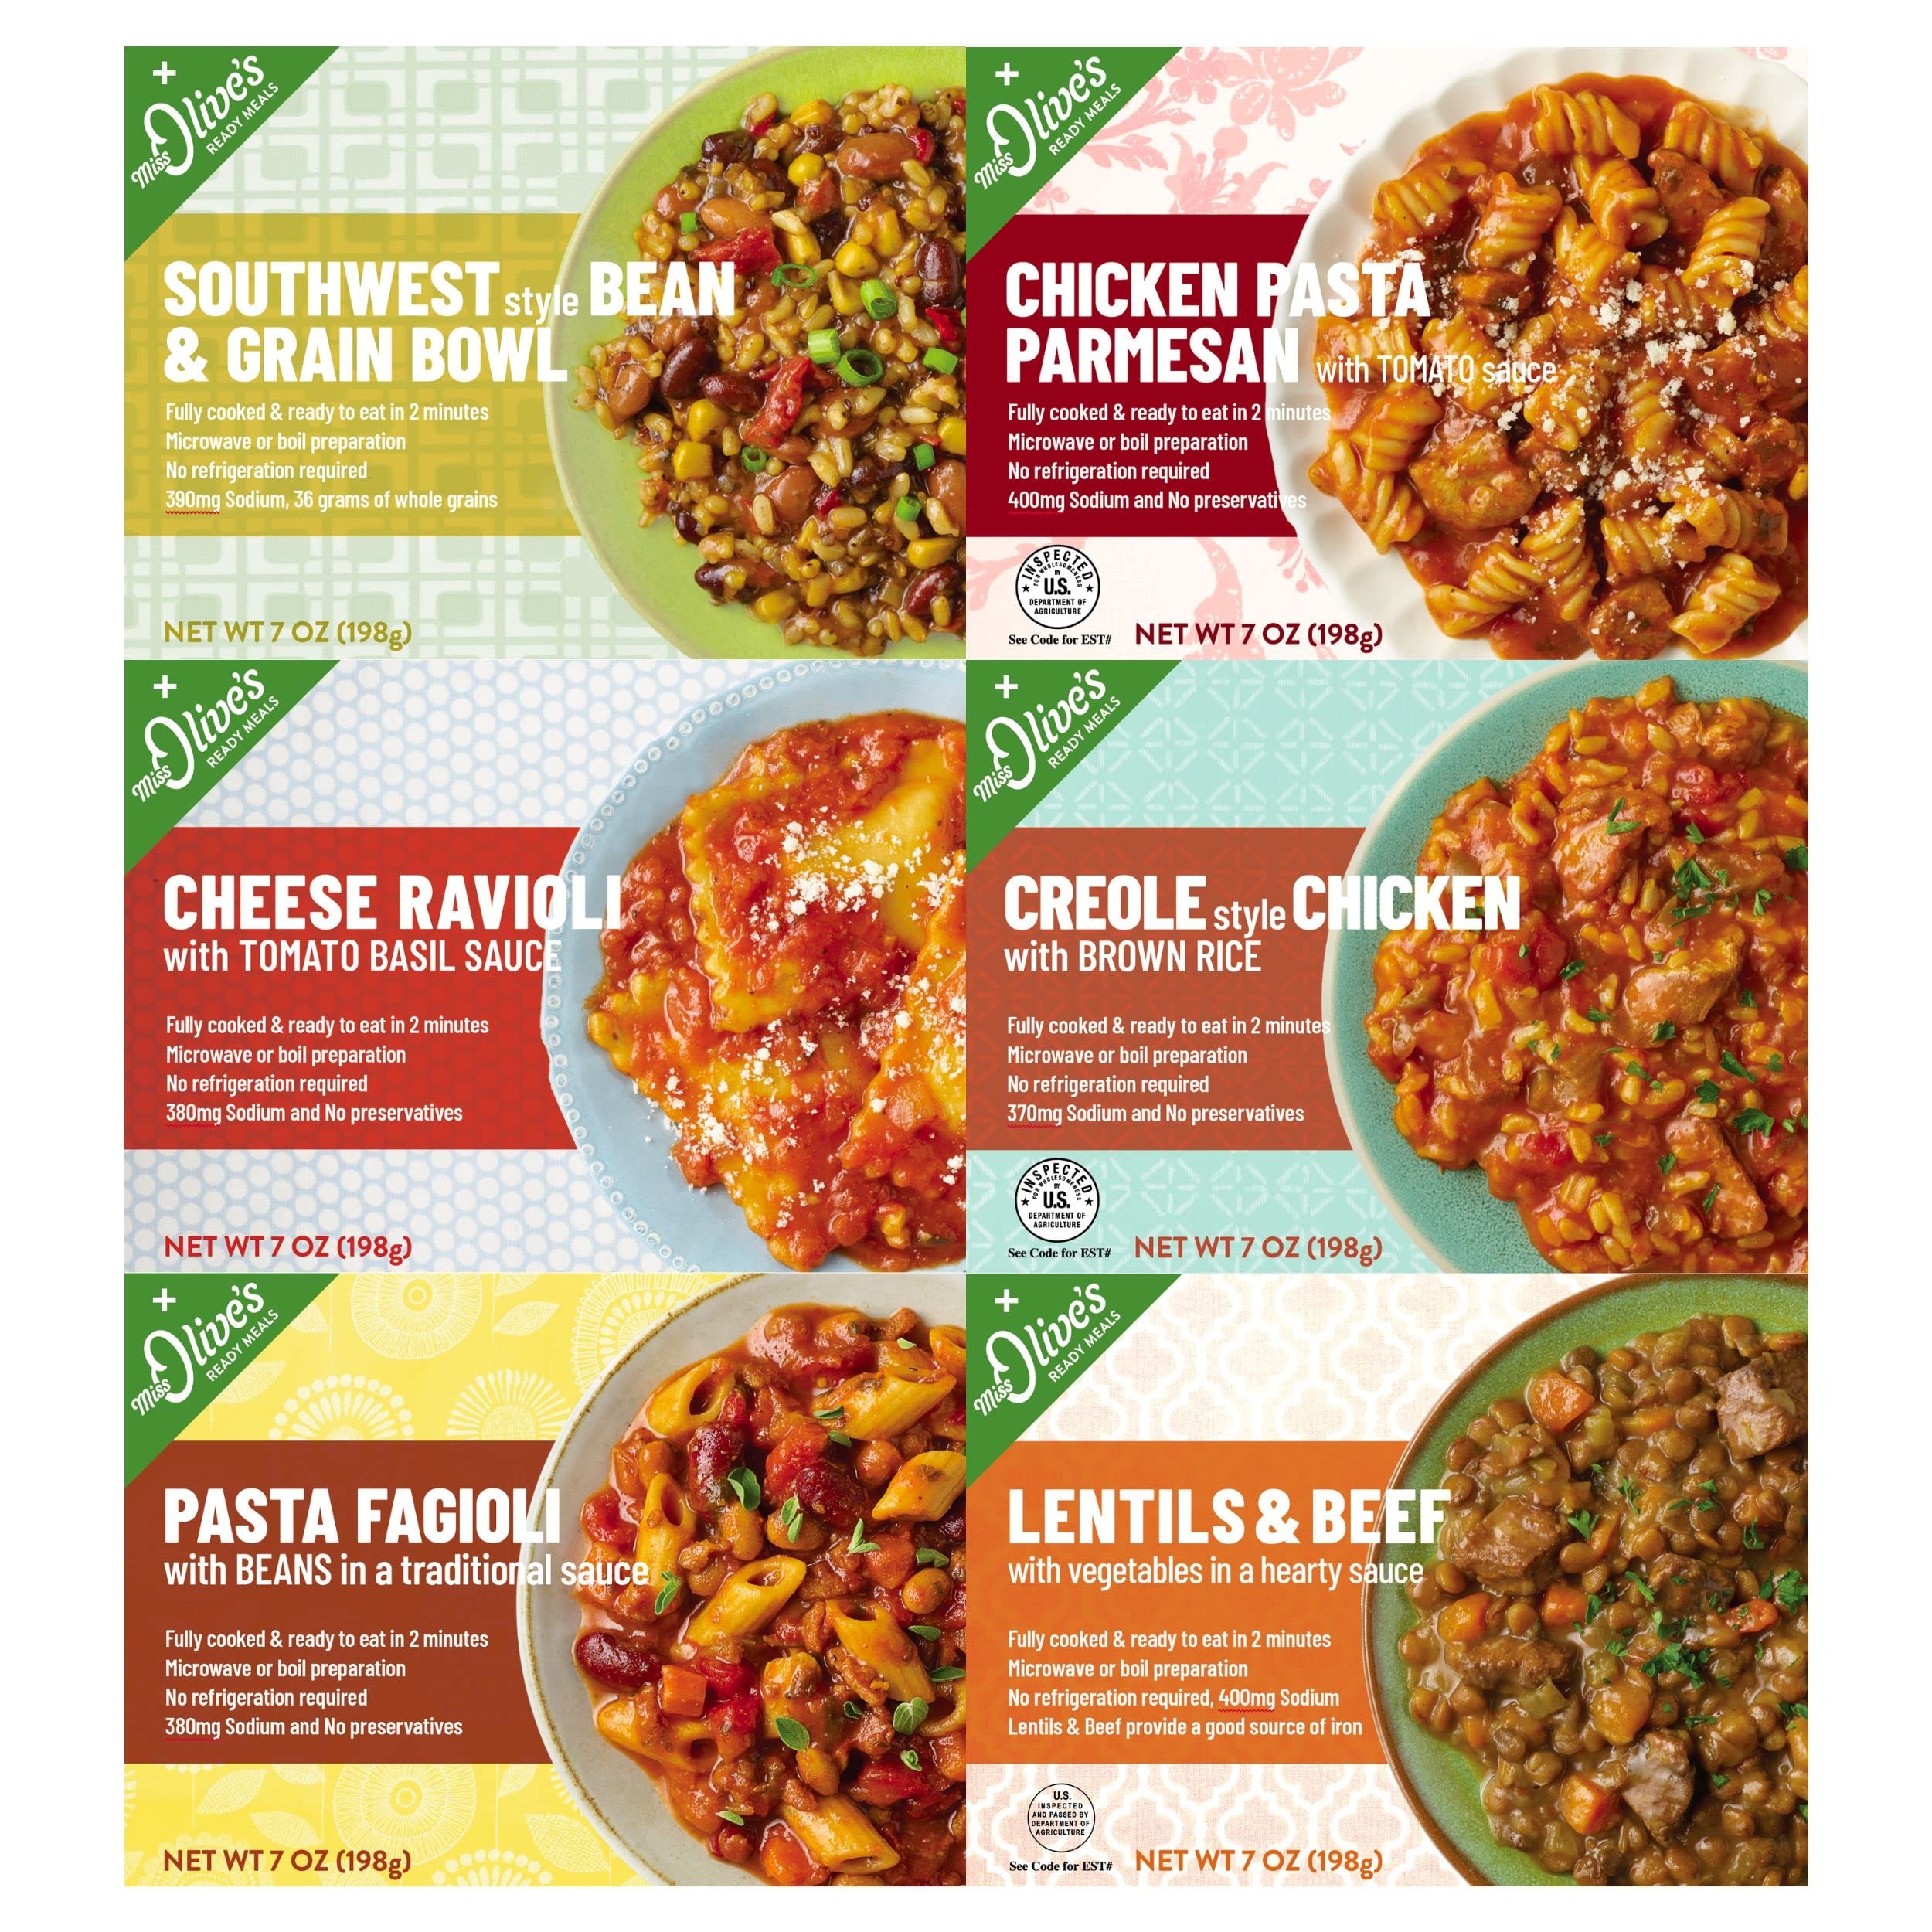
Item Name: Miss Olive's Variety Pack Microwavable Ready to Eat Lower Sodium Ready Meals (Bundle of 6)-1 of each flavor
Bullet Point 1: Six Pack Variety of All Miss Olive's Reasy Meals for you to test out - Packed with Nutrients
Bullet Point 2: Made with no preservatives and reduced sodium - under 400mg
Bullet Point 3: Our healthy entrees are Ready to Eat, Shelf Stable, No Refrigeration Needed
Bullet Point 4: Easy to open and prepare, just microwave for 2 minutes
Bullet Point 5: Great for seniors, families with busy lifestyles, kids lunches, traveling, backpacking, camping, and college students
Product Description: Miss Olives was started in 2020 by an entrepreneurial after learning of the struggles a family member was having to eat healthy meals once discharged from the hospital. “If people do not have a support system or means to fix healthy meals they go back to old habits and eventually end up back in the hospital. “ He set out to come up with a solution and provide “Sunday dinner” to people looking for a healthy, great tasting, ready-made meal. The benefits are endless from providing people in need with a nutritional meal, decreasing hospital readmittance, healthy meals for on-the-go, simple lunch options for school kids, to Food as a Medicine solution in the healthcare industry. Miss Olives is committed to working with the community to provide easy to prepare entrees, that taste good, have reduced sodium and no preservatives, and can be ready in minutes.
Value: 42.0
Unit: Ounce

Price: 27.99